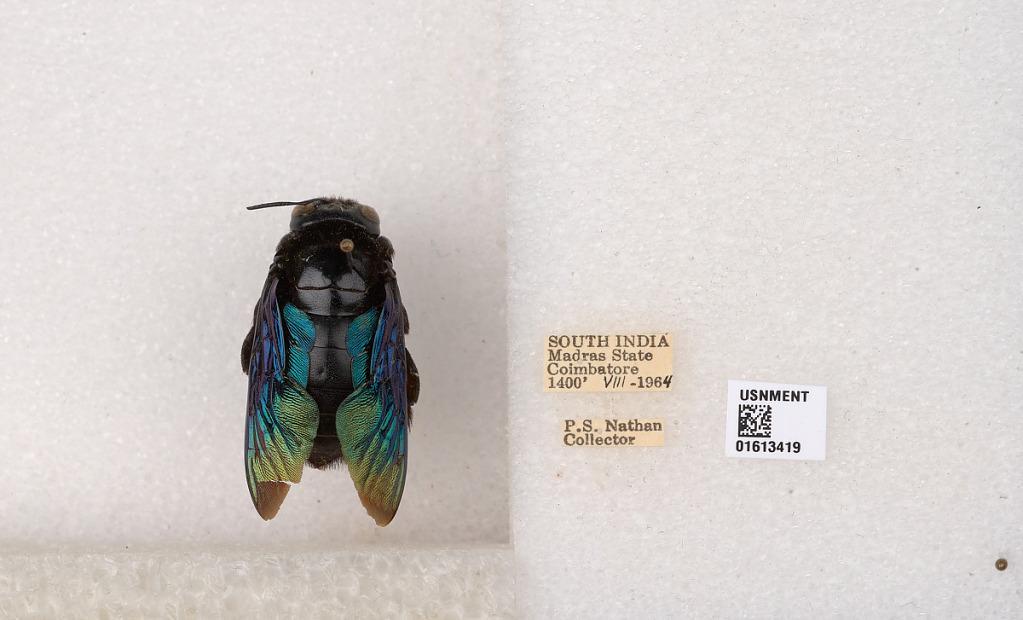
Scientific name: Xylocopa (Mesotrichia) tenuiscapa Westwood
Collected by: P. Nathan
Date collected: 1964-8-1
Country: India
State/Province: Tamil Nadu
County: Coimbatore
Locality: Coimbatore